Kievan Rus' ornament

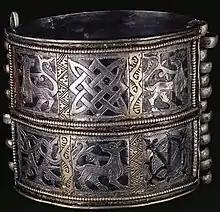
Silver bracelet with Kievan Rus' animal ornament from the treasure in Staraya Ryazan, second half of the 12th century

Kievan Rus' ornament is a general designation for ornamental patterns characteristic of the culture of Kievan Rus', and partially rooted in its pre-Christian period. There was also influence outside Kievan Rus', in particular in Poland, Moravia and Scandinavia (see “”).